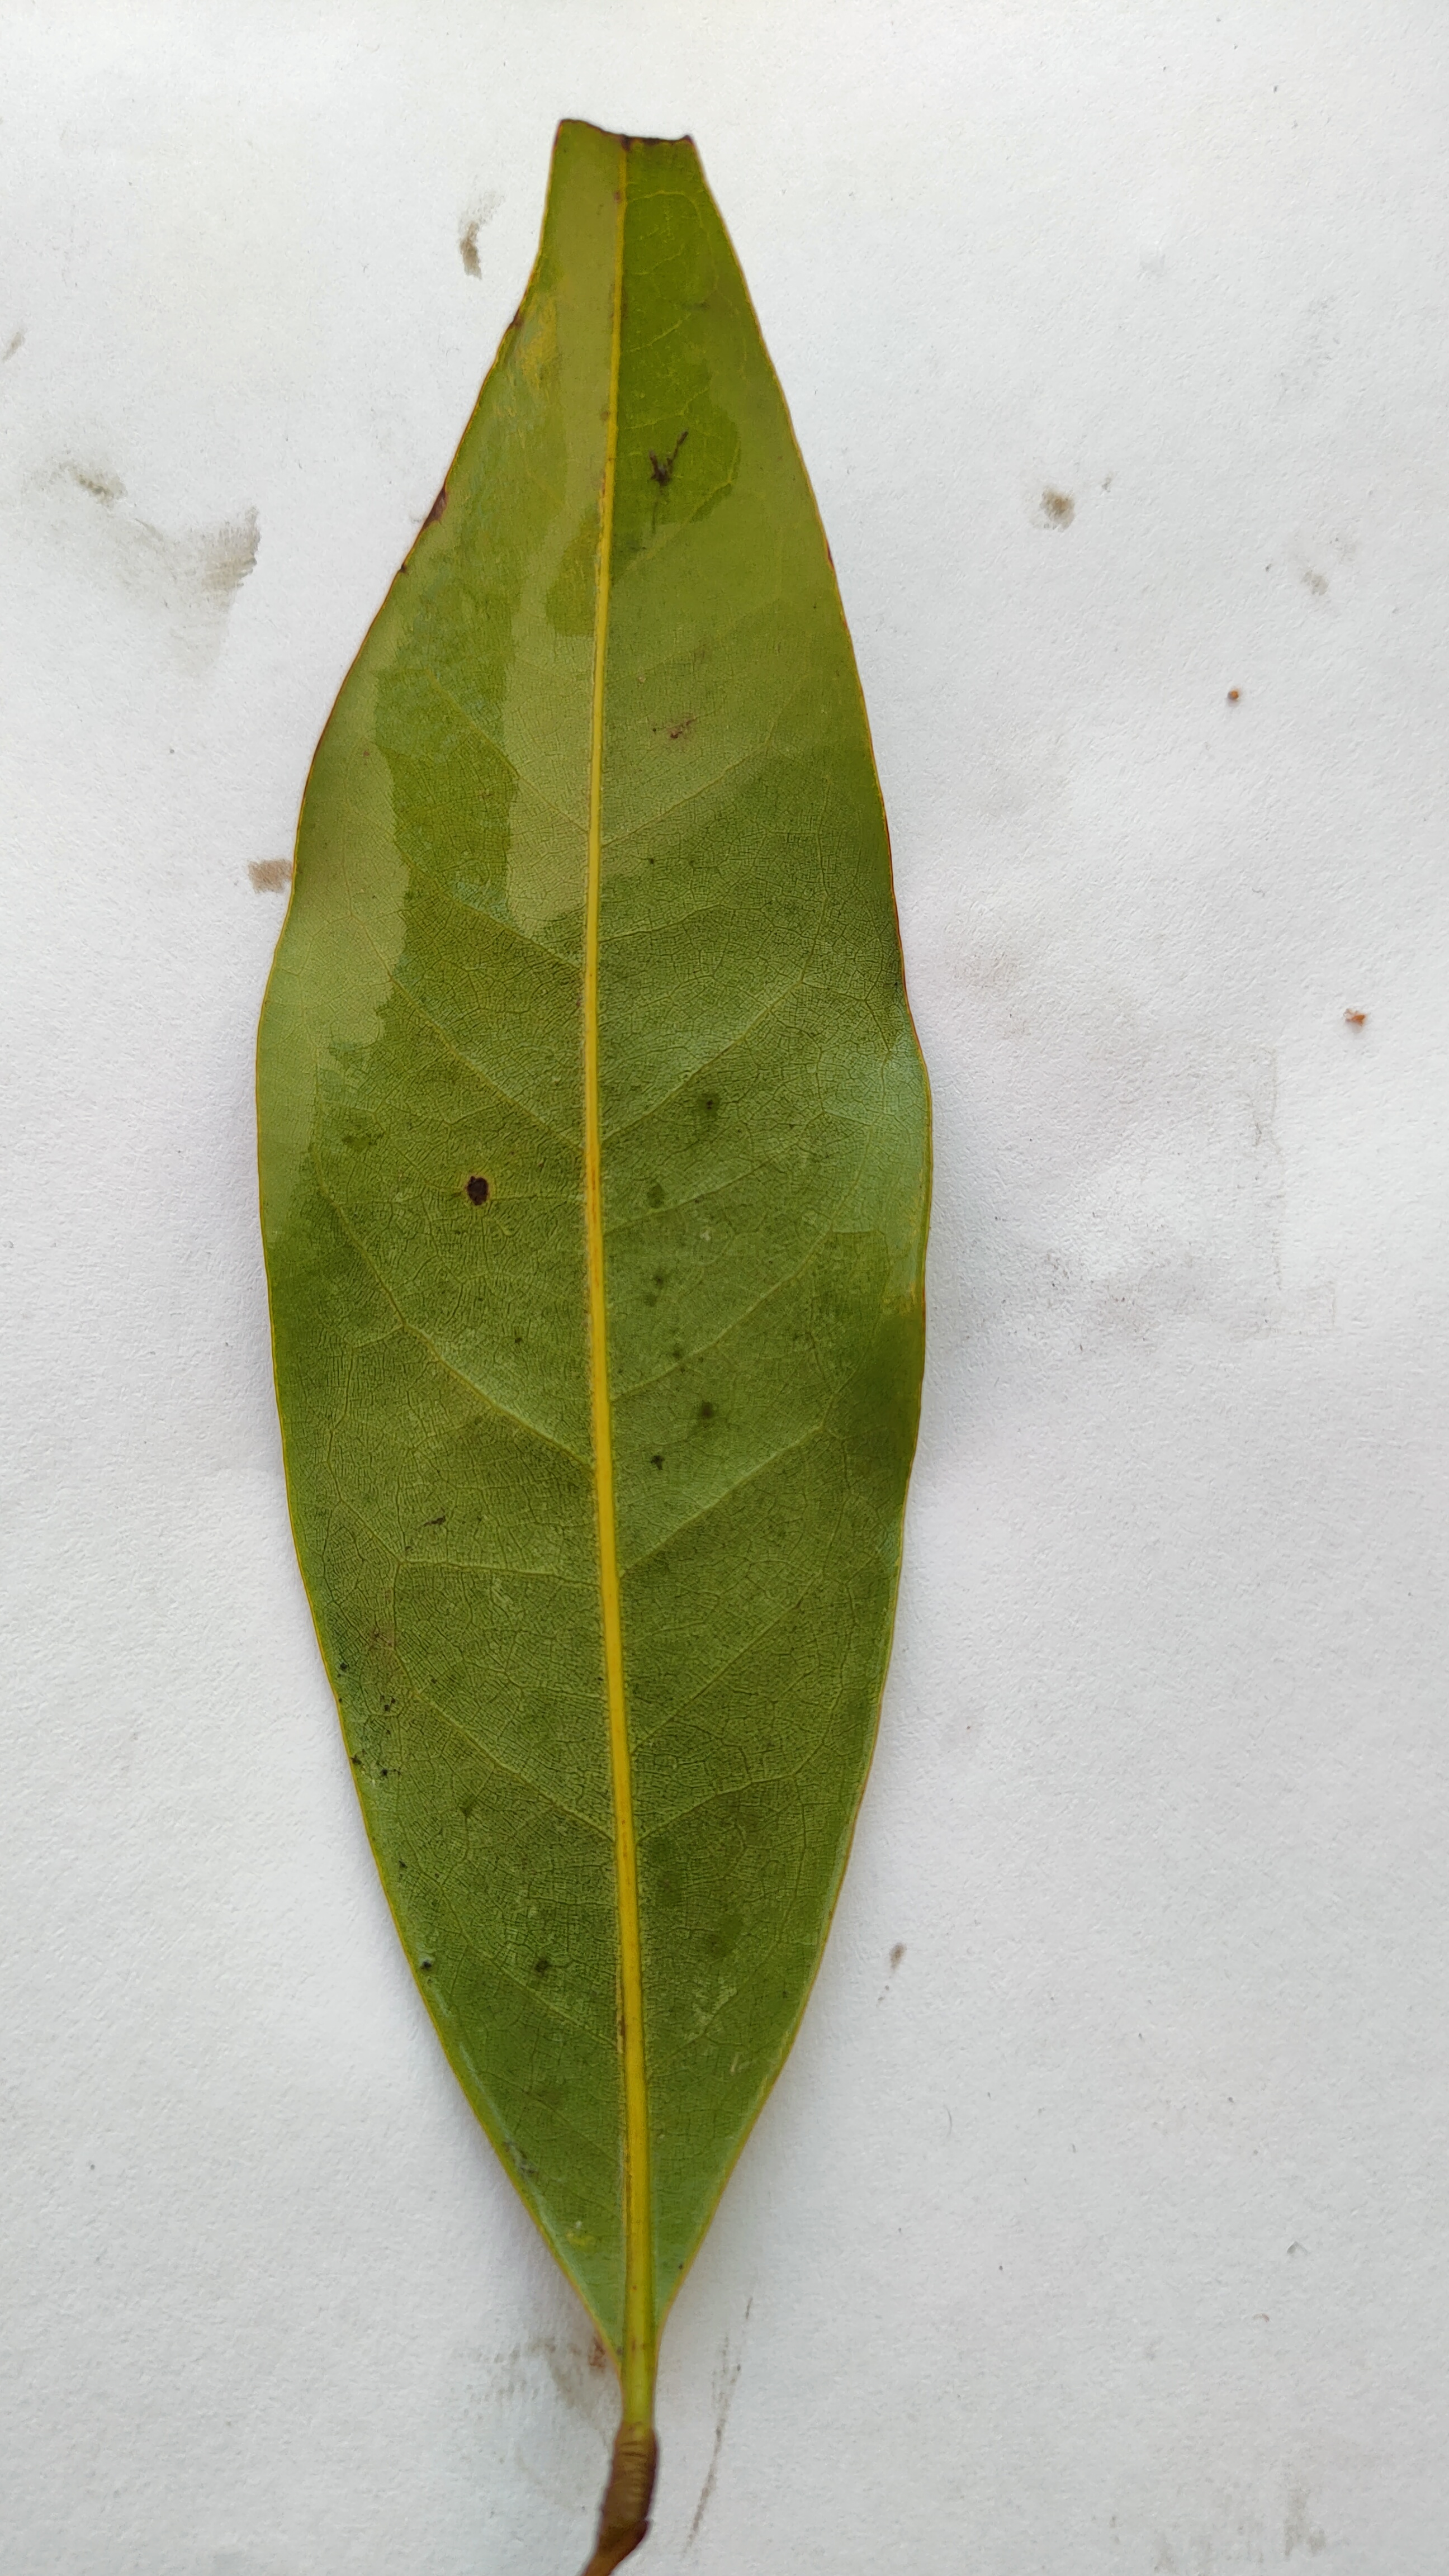
Leaf variety: Lychee